Agustín Arrieta

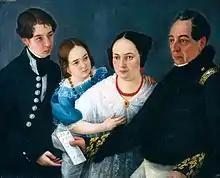
General's family portrait of Don Felipe Codallos

It is fascinating how Arrieta sought to recover the pictorial genre of the still life charged with symbolism, which had been very common in the 16th century before developing in the 17th century into a simple representation of nature. The Academy of San Carlos did not even include still-life painting on its curriculum, but Arrieta undertook to salvage the genre, portraying exotic Mexican foods and utensils used specifically in the cuisine of Puebla. The most attractive features of his still lifes are the realism of the textures, the brilliant colors of the fruit, and the realistic rendering of glass, although his critics have objected to the lack of any logic between certain opposing elements, such as his representation of a hieratic cat next to a chicken.